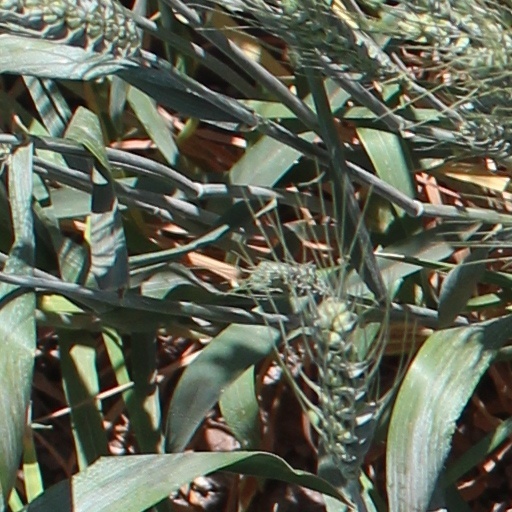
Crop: wheat